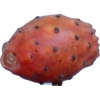
Label: cactus_fruit_red